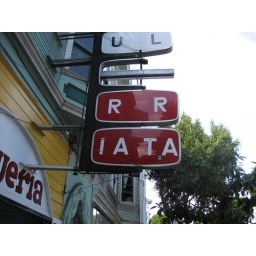
No more beer in brown paper bags, but at least the health department let it reopen.